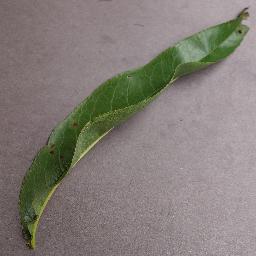
Label: Peach___Bacterial_spot